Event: Nepal Earthquake
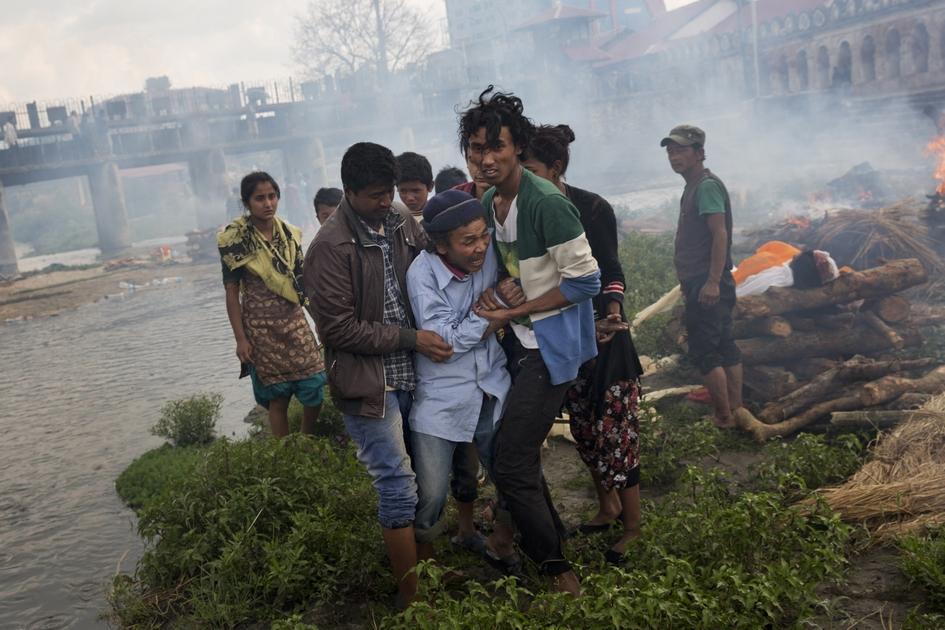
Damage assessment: damage